Percy Anderson (designer)

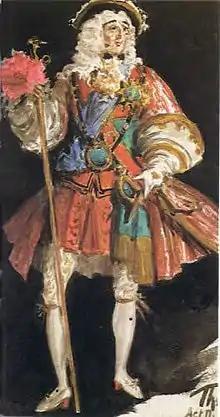
Anderson design for "The Gondoliers", 1917

Anderson was born on 22 March 1851 at Willesden, North West London. His first significant production was the comic opera "Lady of the Locket", composed by William Fullerton Jr. with a libretto by Henry Hamilton. Beginning with "The Yeomen of the Guard" (1888), Anderson designed the costumes for all the original productions of the Savoy Operas. He continued to design costumes for D'Oyly Carte revivals in the early twentieth century, including for "Trial by Jury", "H.M.S. Pinafore", "The Pirates of Penzance", "Patience", "Iolanthe", "Princess Ida", "Ruddigore", "The Yeomen of the Guard", and "The Gondoliers". For Herbert Beerbohm Tree at His Majesty's Theatre, Anderson designed "Twelfth Night", "The Merry Wives of Windsor", "Richard II", "King John", "A Midsummer Night's Dream", "The Tempest", and two plays by Stephen Phillips, "Herod" and "Ulysses". He designed the costumes for Henry James's ill-fated theatrical effort, "Guy Domville"; "The Times" was not impressed by either the play or the costumes.